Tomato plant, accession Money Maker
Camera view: tilt-top (135 deg); turntable rotation: 90 degrees
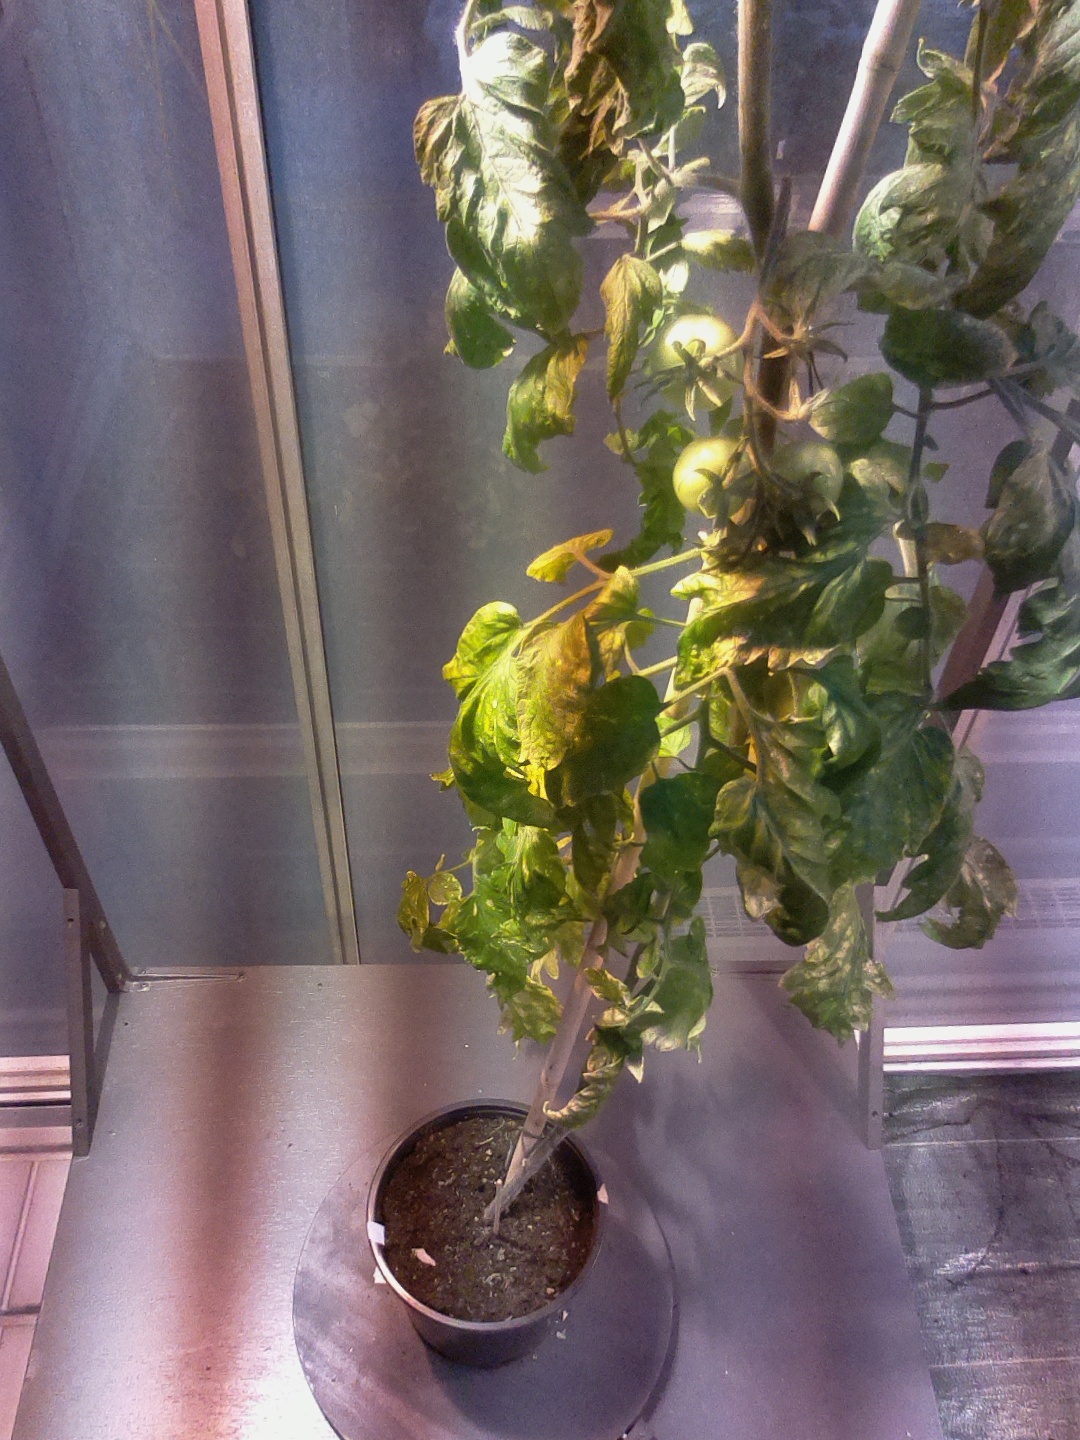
BBCH growth stage 76: 60%-70% of final fruit size